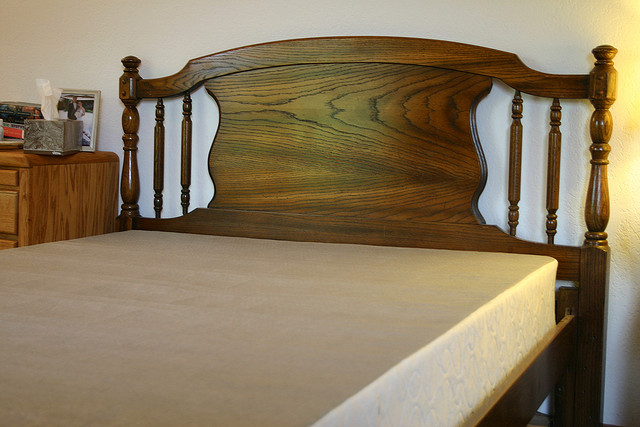
user: Given an image and a question. Answer the question in a short answer. Question: What does this bed need? Short Answer:
assistant: sheet